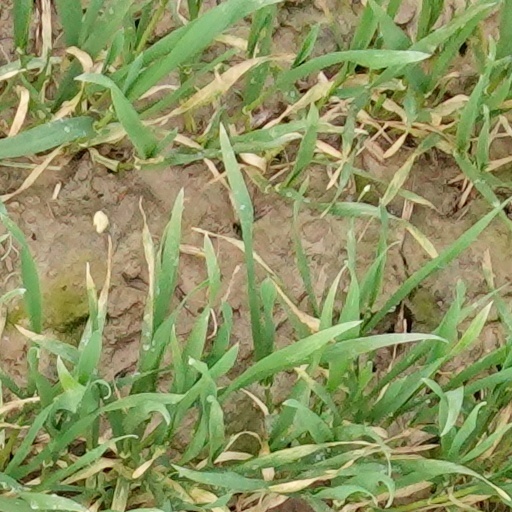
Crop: wheat